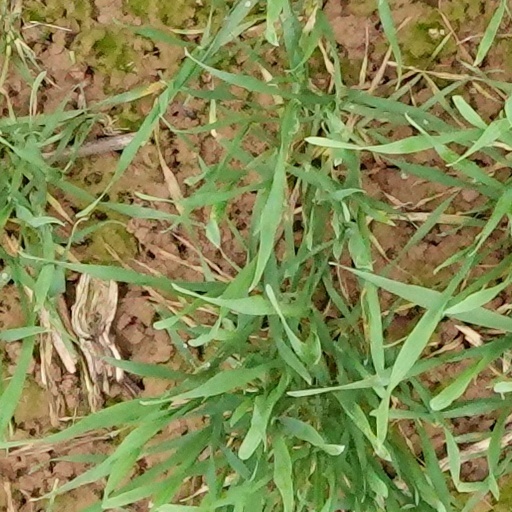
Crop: wheat